Shanxi–Henan–Shandong railway

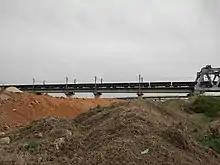
Shanxi–Henan–Shandong railway in Shandong

The Shanxi–Henan–Shandong railway or the Jinyulu railway, also known as the Shanxi South Central railway or the Watang–Rizhao railway, is an electrified double-track heavy freight railway across northern China. The line runs from the village of Watang in Lüliang, Shanxi Province to the port of Rizhao in Shandong Province, and is named after the three provinces through which it passes Jin (Shanxi), Yu (Henan) and Lu (Shandong). The line is the world's longest heavy freight railway and is designed to facilitate the export of coal from Shanxi to overseas markets. The line can accommodate train speeds of up to . Cities along route include Lüliang, Liulin, Hongdong, Changzhi and Pingshun in Shanxi; Linzhou, Anyang, Tangyin, Puyang, Hebi, Fan County and Taiqian County in Henan; Liangshan County, Dongping, Ningyang, Xintai, Laiwu, Yiyuan, Yishui, Ju County, Junan and Rizhao in Shandong. The line was built from 2010 to 2014 and operations began on December 30, 2014.